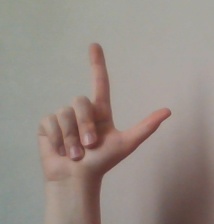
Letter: laam